BMW R1200R

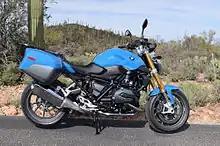
2015 BMW R1200R

For model year 2015, a completely new R1200R (series K53) with the same liquid/air-cooled engine as the 2014/2015 R1200RT, but weighing 100 pounds less, was introduced.